Bell Springs Formation

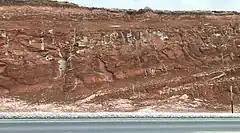

The Bell Springs is a member of the Nugget Sandstone in Wyoming and a formation in Utah. It is a Late Triassic (Norian to Rhaetian) Fossil theropod tracks assigned to "Agialopous wyomingensis" have been reported from the formation.